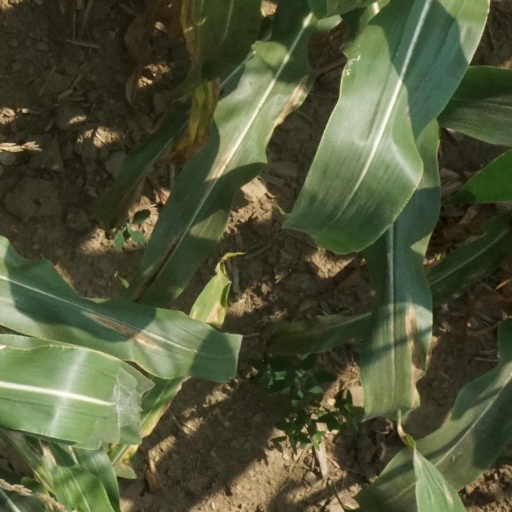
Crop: maize; corn